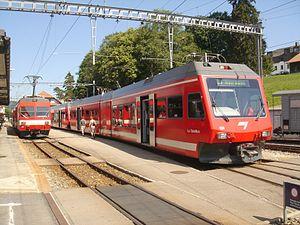
Les Chemins de fer du Jura sont une entreprise de transport ferroviaire et routier, desservant les cantons du Jura, Berne et Neuchâtel. Son siège social est à Tavannes. Les CJ sont une société anonyme. Le nombre d'actions est de 108'500.